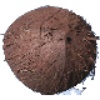
Label: Cocos 1